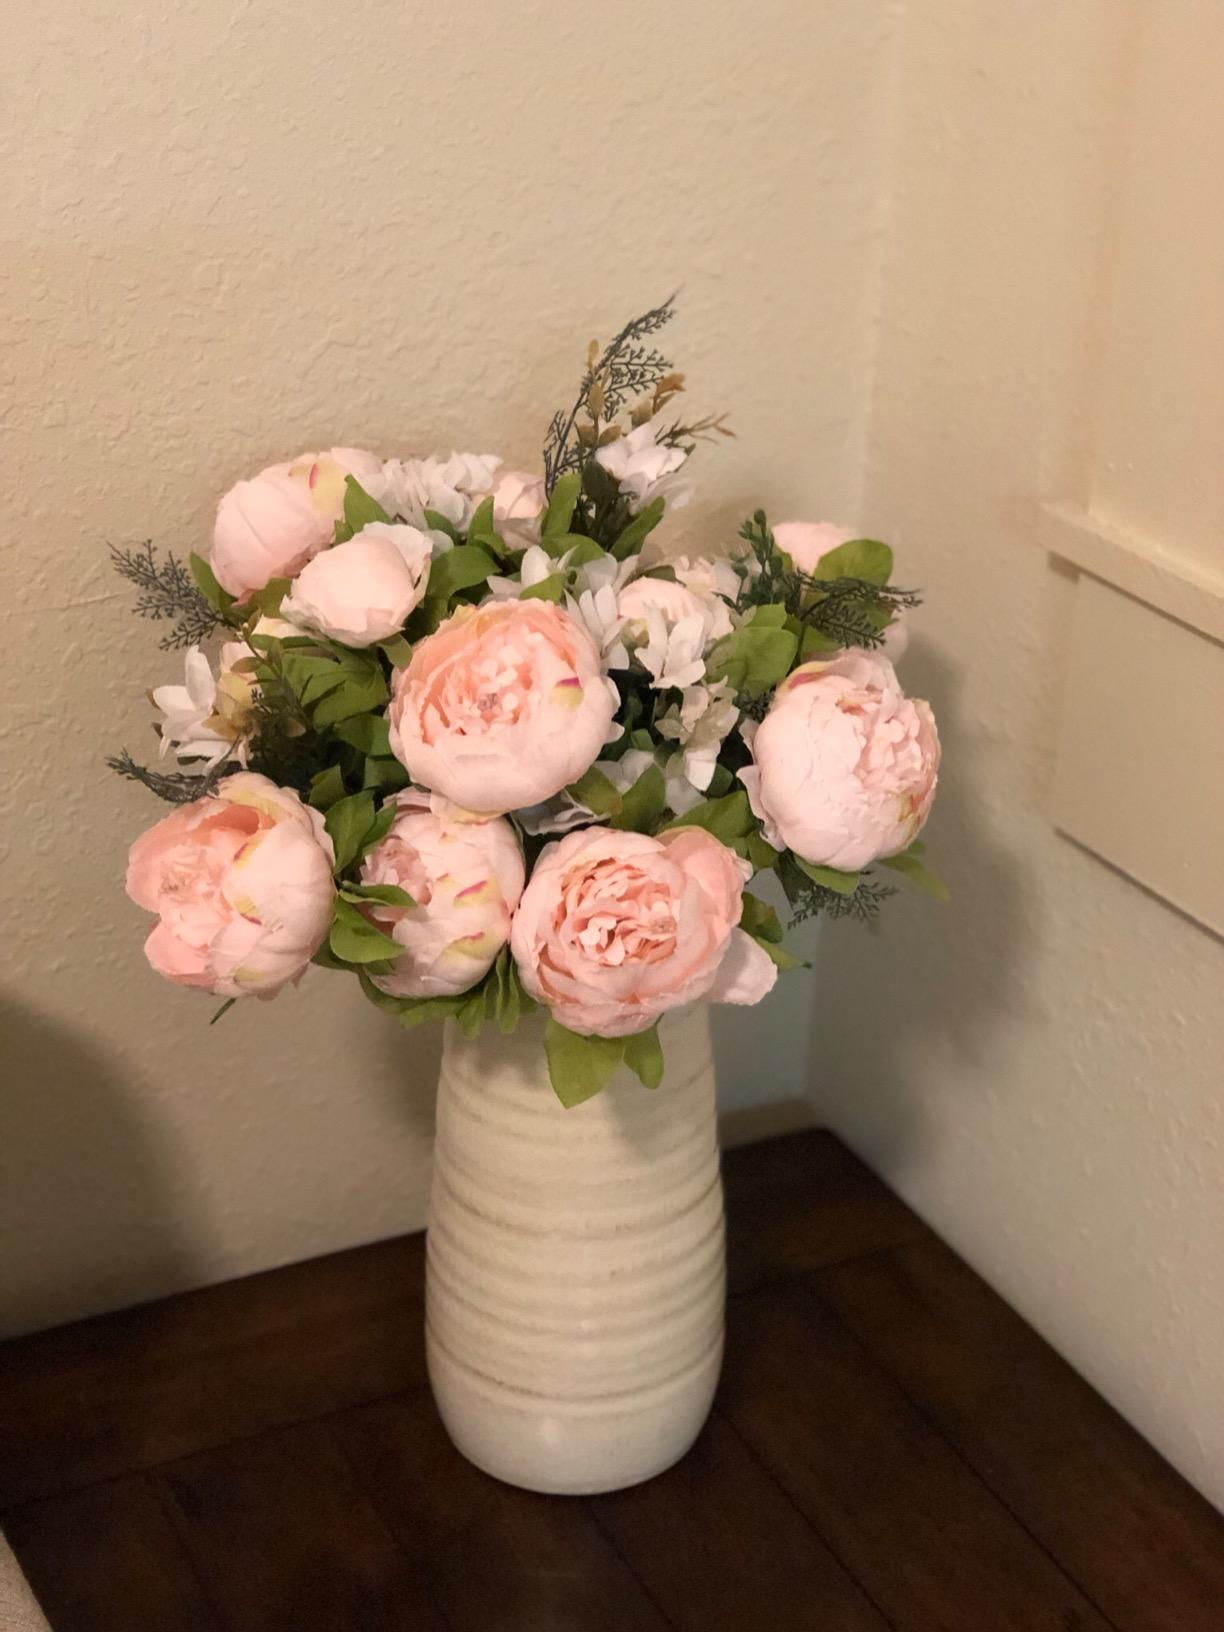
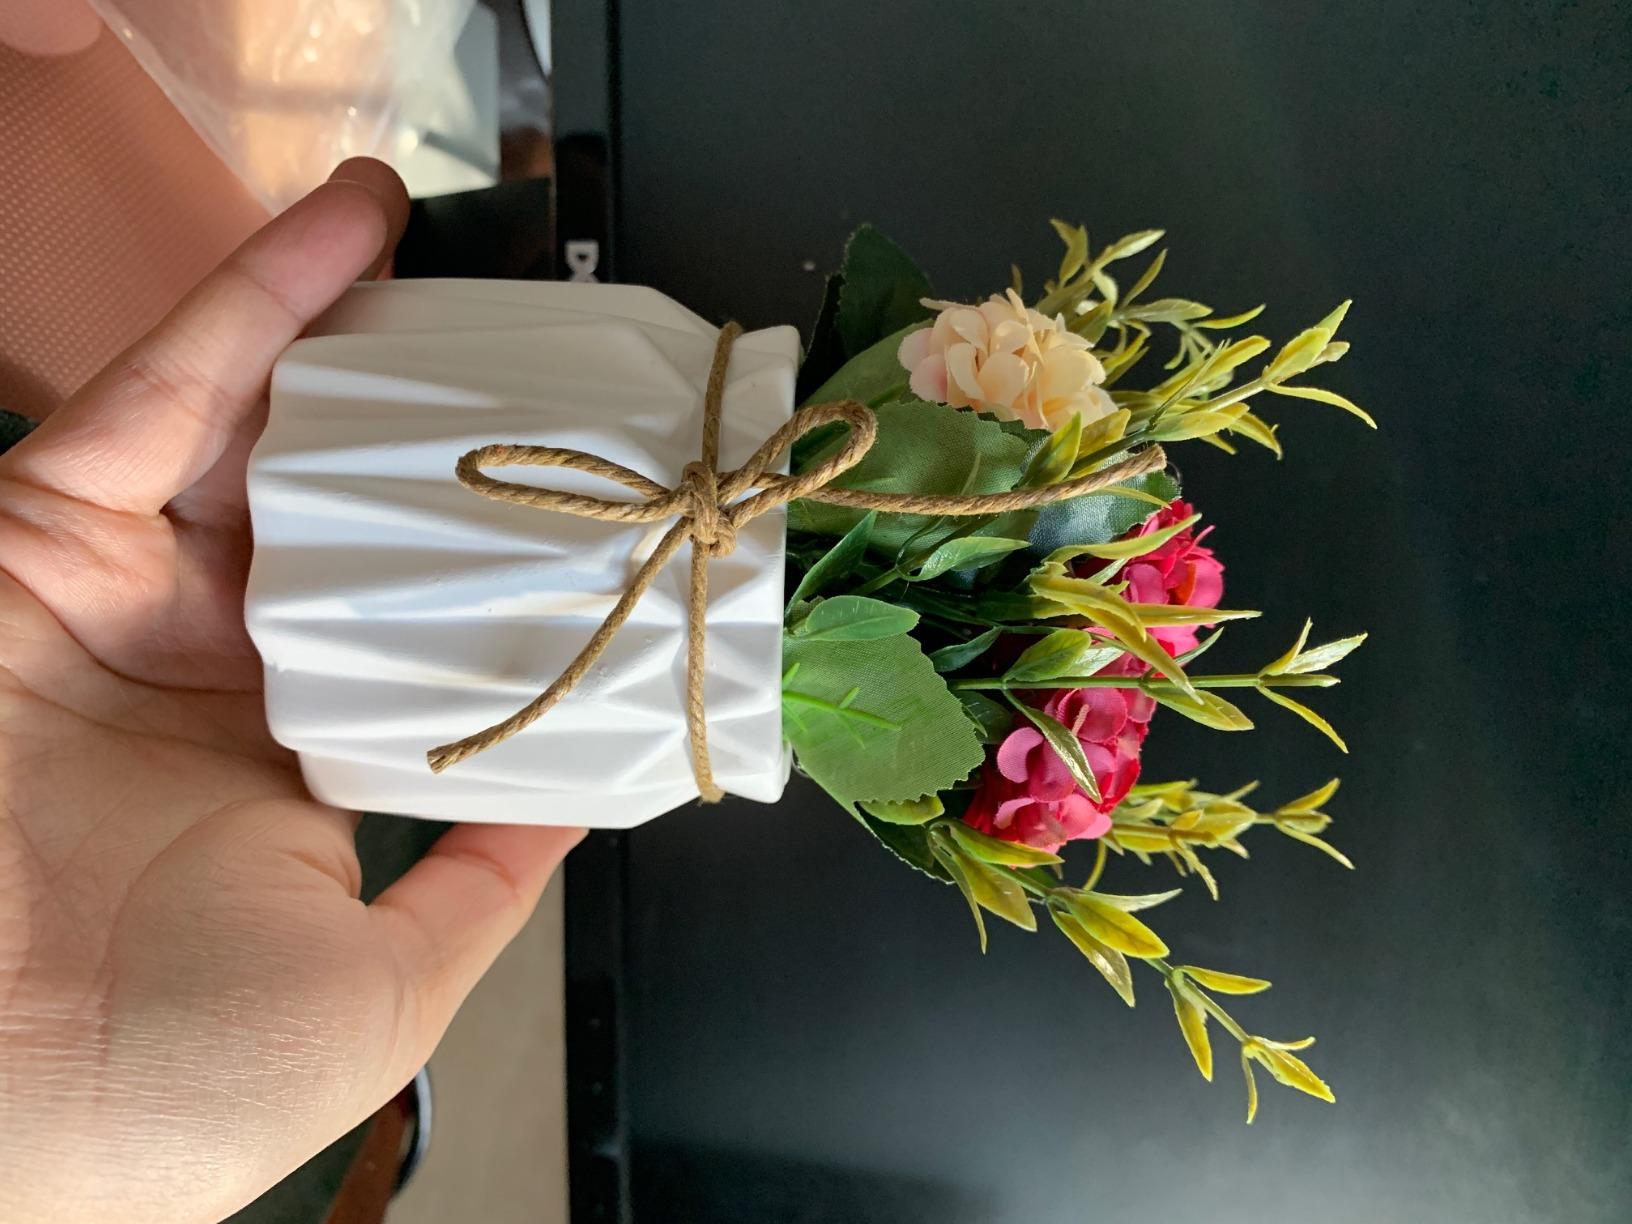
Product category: vase
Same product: no